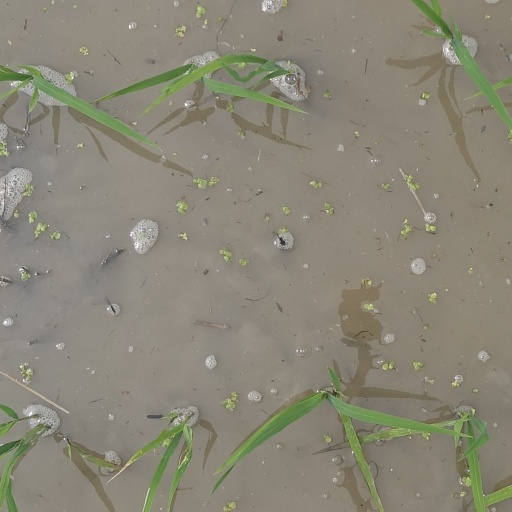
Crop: rice